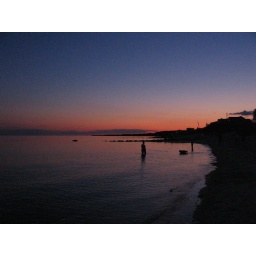
a little boy playing with his dog in the ocean.